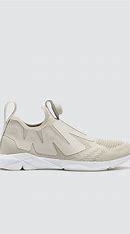
Brand: Reebok
Model: Pump Supreme